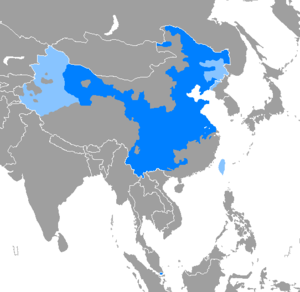
Cet article dresse la liste des langues les plus parlées par nombre total de locuteurs natifs. Il y aurait environ 7 000 langues identifiées à ce jour, dont 5 000 à 6 000 vivantes, une sur deux est dite « langue en danger », et plus de 95 % sont des dialectes.